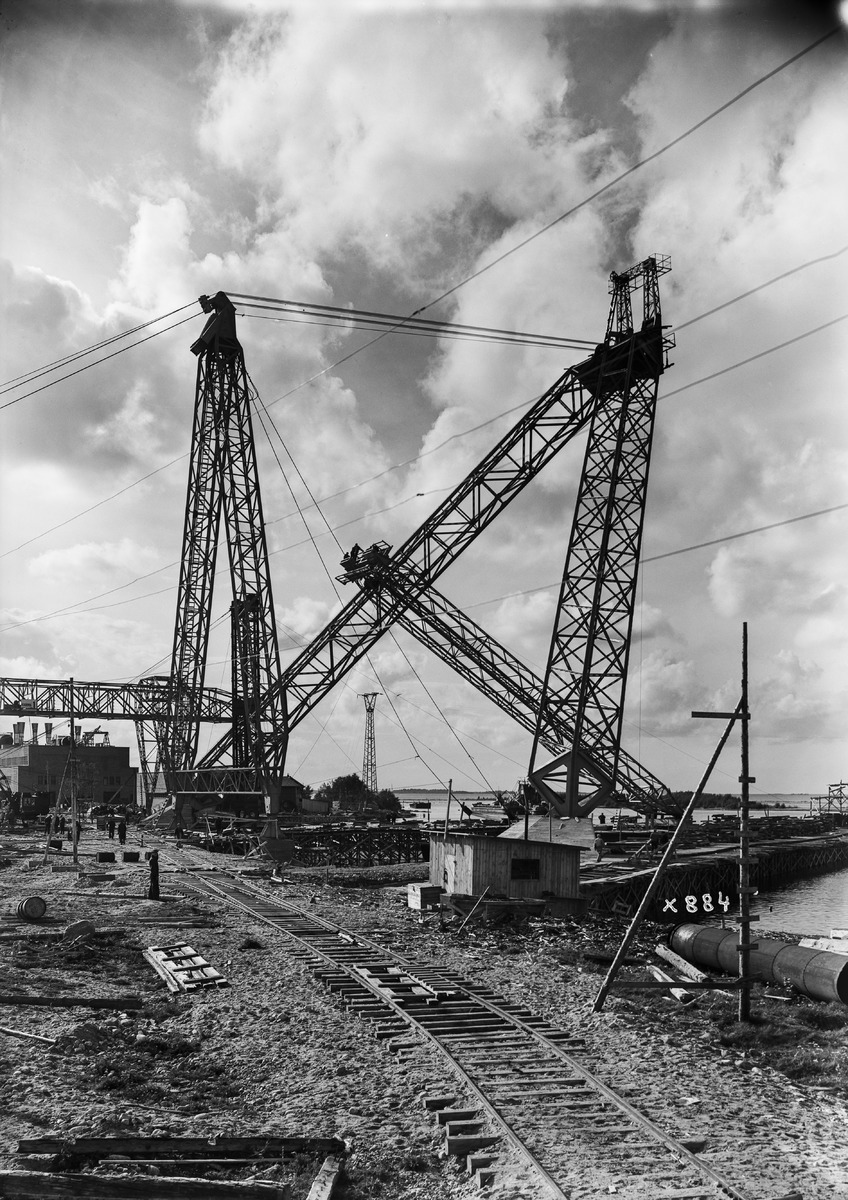
Oulu Oy:n Nuottasaaren tehdas rakenteilla
The factory of Oulu Oy at Nuottasaari under construction
sisällön kuvaus: Oulu Oy:n Nuottasaaren tehdas rakenteilla 29.5.1937. Puutavaranippujen siirtolaitteiden (kaapeliradan) asennusta. content description: The factory of Oulu Oy at Nuottasaari in Oulu under construction on May 29, 1937. Installation of the transportation devices (cable line) for bundles of lumber.
Vuosi: 1937
Paikka: Suomi, Oulu, Suomi, Pohjois-Pohjanmaa, Oulu
Aiheet: Oulu Oy; Nuottasaari; siirtolaitteet; kuljetinjärjestelmät; kuljettimet; kuljetusvälineet; metsäteollisuus; puunjalostus; rakennustyömaat; tehtaat; tuotantolaitokset; forest industry; wood processing; construction sites; factories; production plants; transportation devices